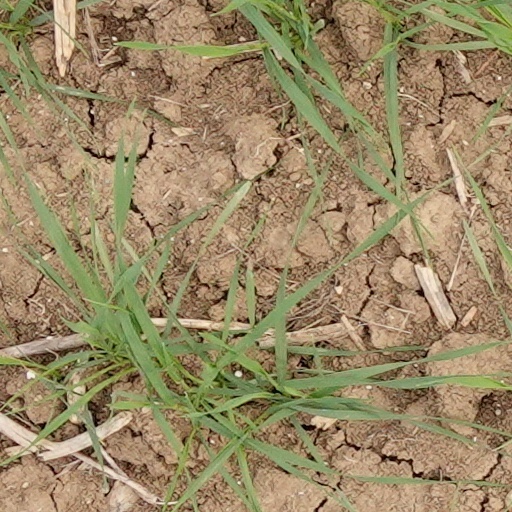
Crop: wheat